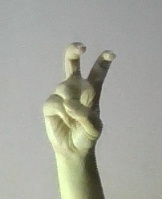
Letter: toot